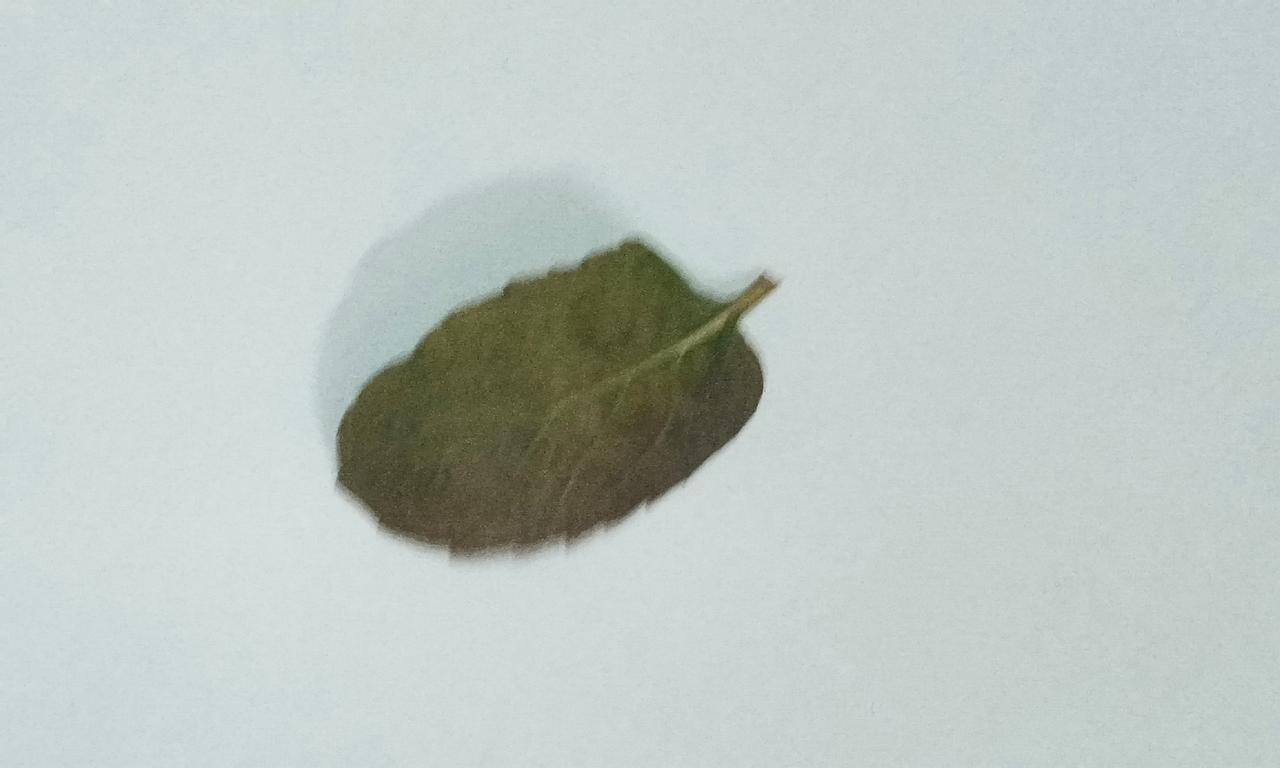
Label: Dried